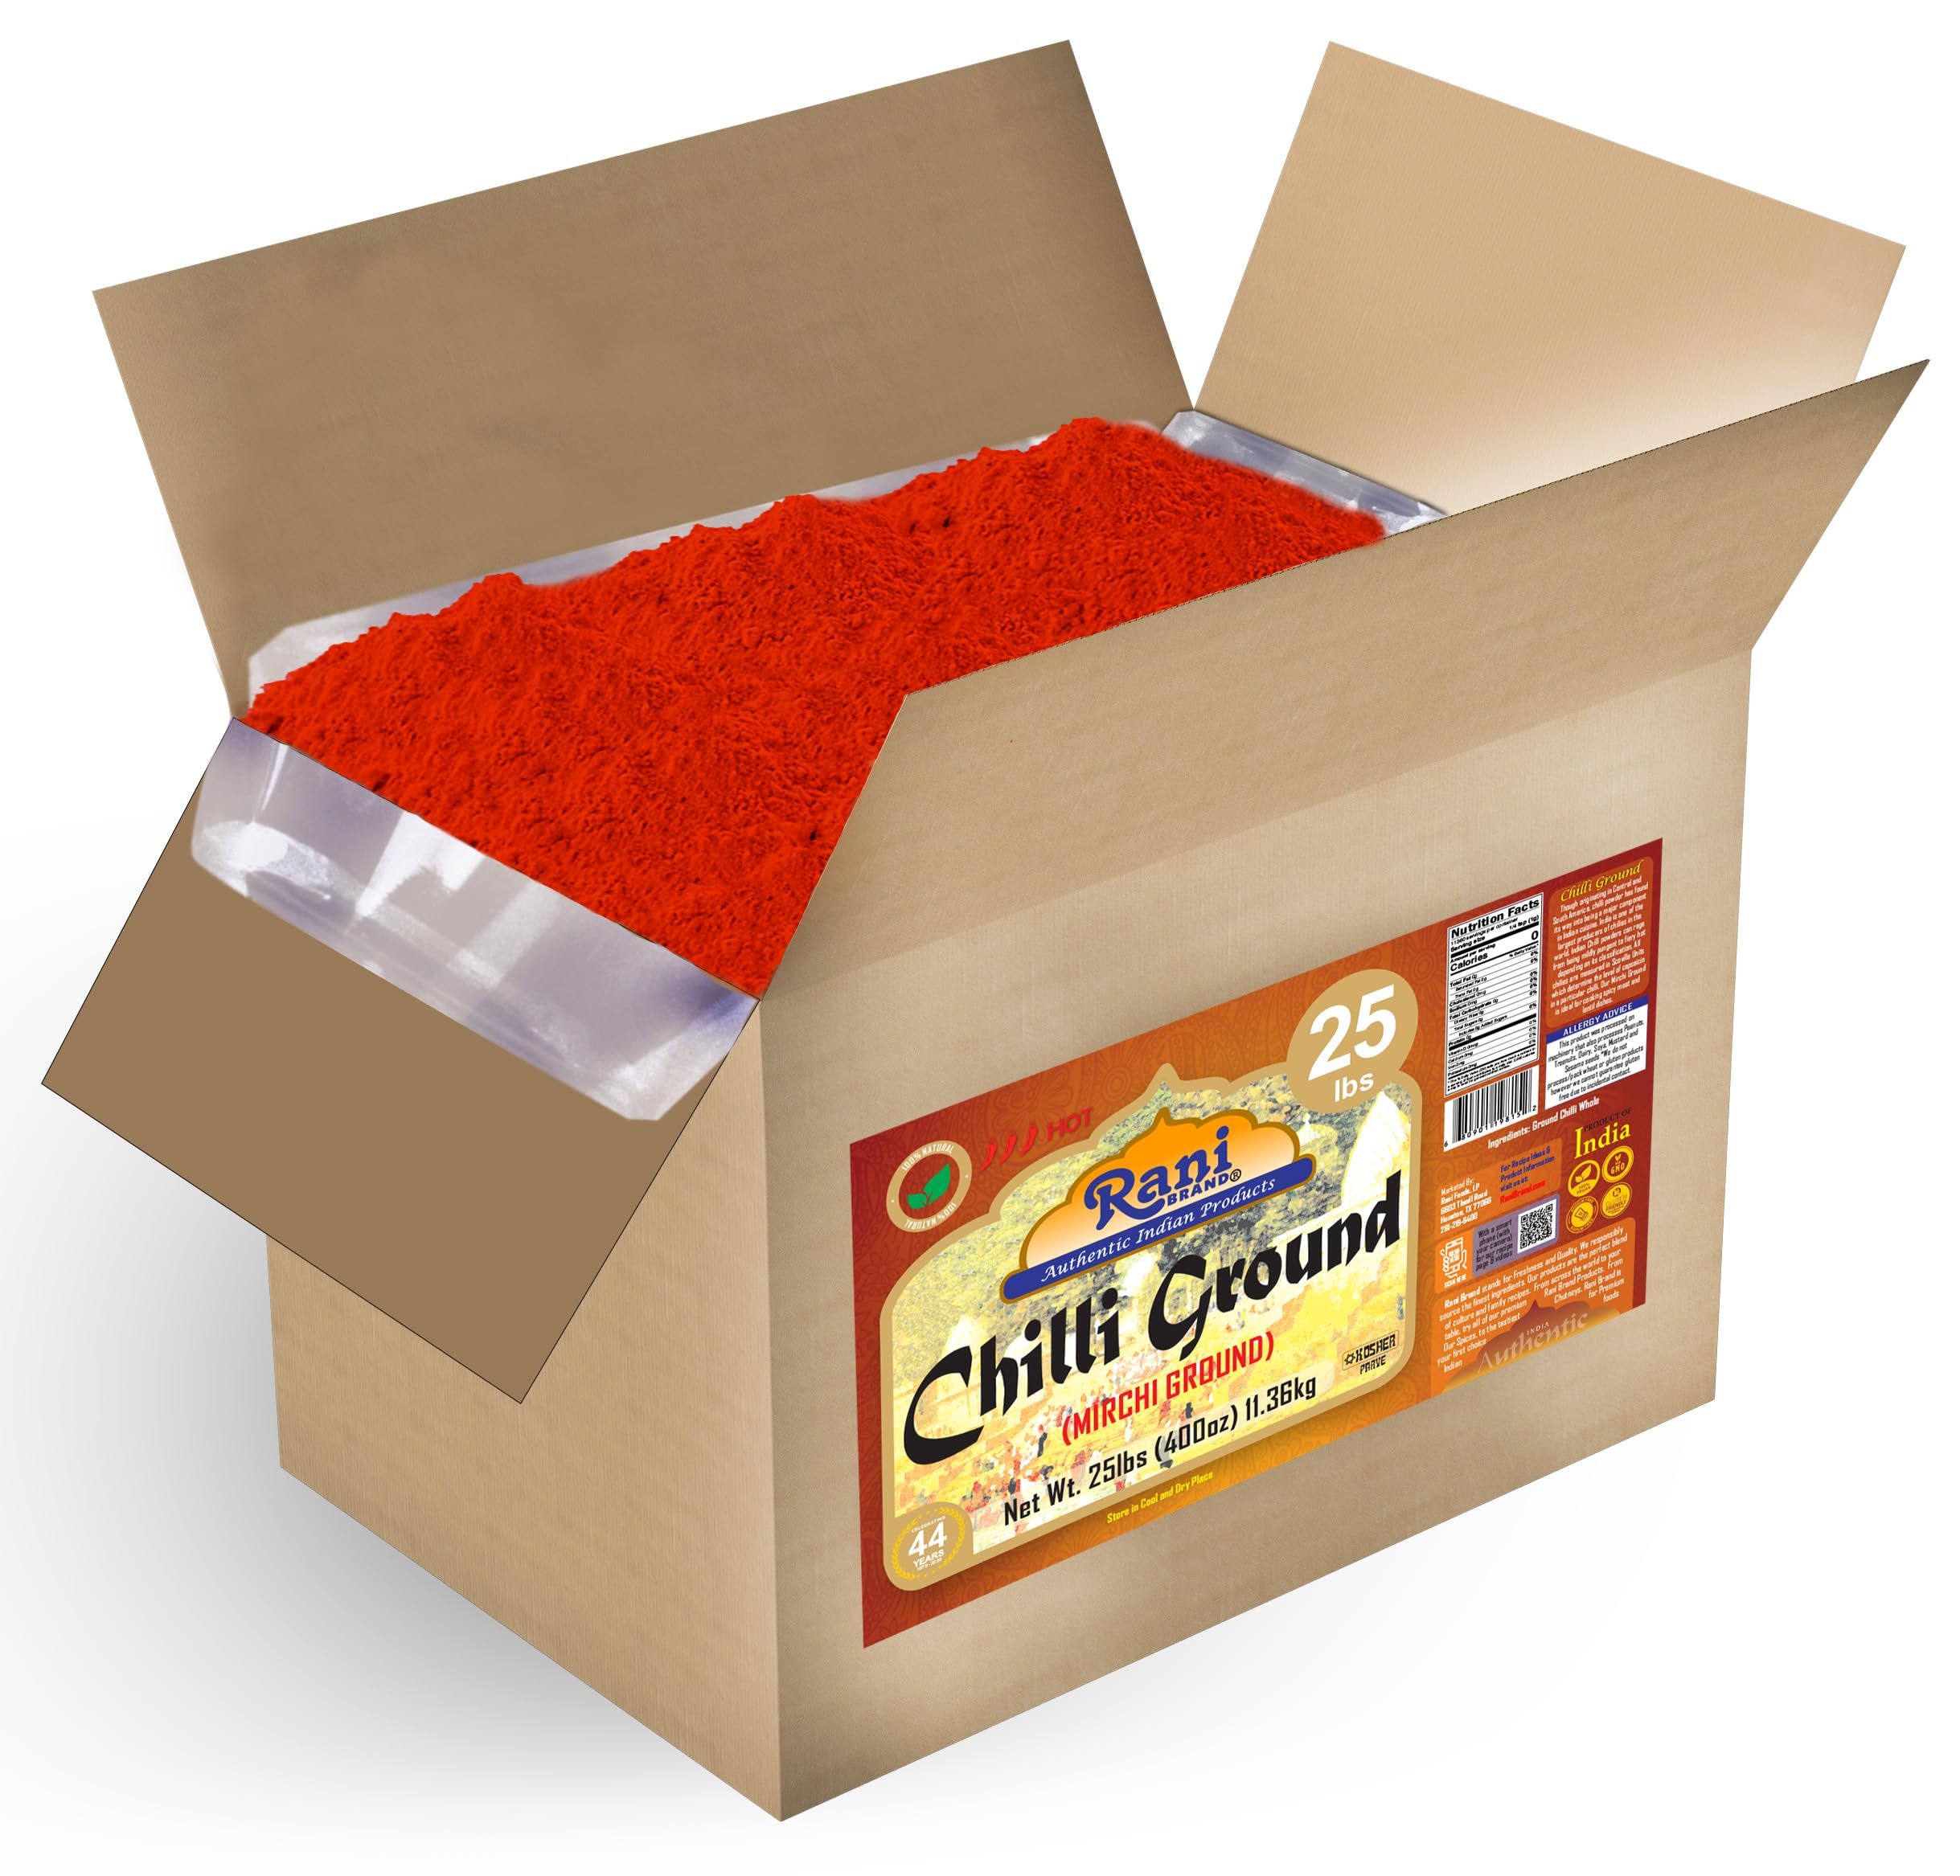
Item Name: Rani Chilli Powder (Mirchi) Ground Indian Spice 400oz (25lbs) 11.36kg Bulk Box ~ All Natural | Salt-Free | Vegan | No Colors | Gluten Friendly | NON-GMO | Kosher | Indian Origin
Bullet Point 1: You'll LOVE our Chilli (Hot Mirchi) Ground by Rani Brand--Here's Why:
Bullet Point 2: 🌶️Now KOSHER! 100% Natural, No preservatives, Non-GMO, Vegan, Gluten Friendly, PREMIUM Gourmet Food Grade Spice.
Bullet Point 3: 🌶️Packed in a no barrier Bulk Box, let us tell you how important that is when using this, potent of all Indian Spices!
Bullet Point 4: 🌶️Rani is a USA based company selling spices for over 40 years, buy with confidence!
Bullet Point 5: 🌶️Net Wt. 400oz (25lbs) 11.36kg, 30,000 - 40,000 SHU Heat Level, Product of India, Alternate Name (Indian) Mirchi Ground
Product Description: PRODUCT INFORMATION Though originating in Central and South America, chili powder has found its way into being a major component in Indian cuisine. India is one of the largest producers of chilies in the world. Indian Chili powders can rage from being mildly pungent to fiery hot depending on its classification. Rani Chili Ground is a gentle blend of S4 Guntar Extra Hot Chilies & Kashmiri Chilies that are flavorful but mild. 30,000 - 40,000 SHU. PRODUCT SPECIFICATIONS Product Type: Ground Powder Ingredients: Chilli Ground
Value: 400.0
Unit: Ounce

Price: 128.49